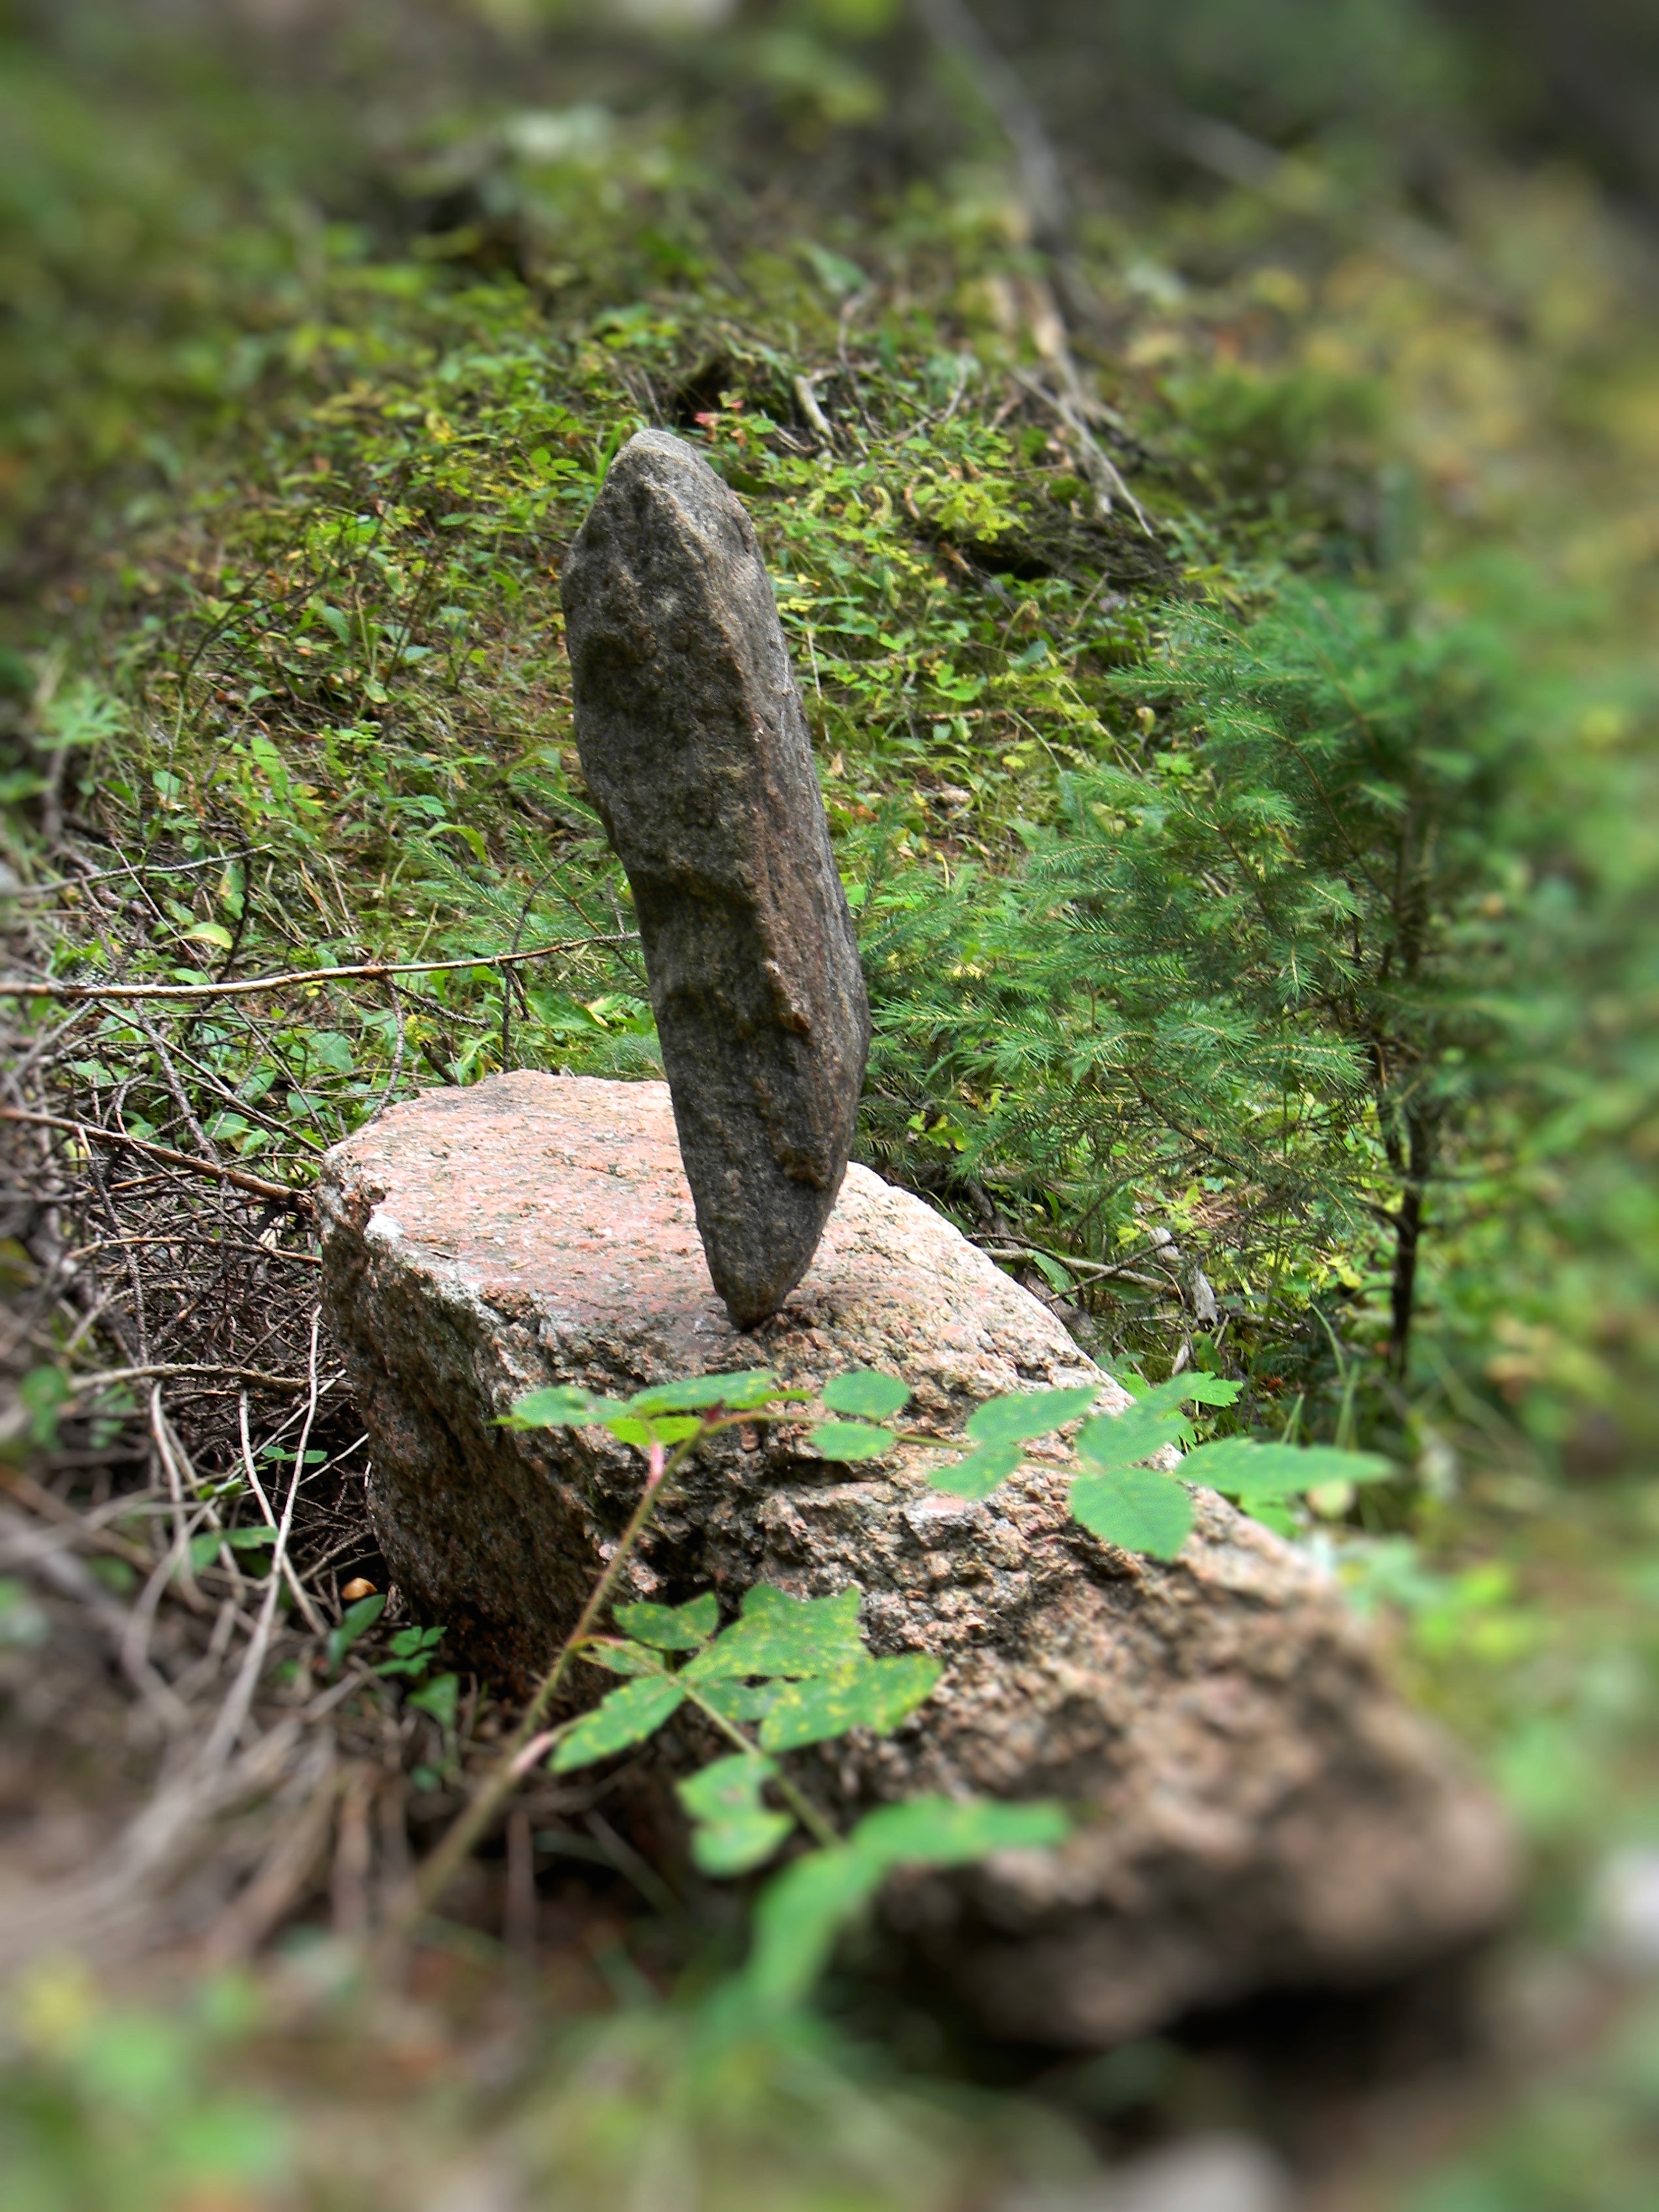
tree, nature, forest, grass, rock, plant, leaf, flower, wildlife, green, soil, flora, fauna, fungus, rainforest, woodland, macro photography, woody plant